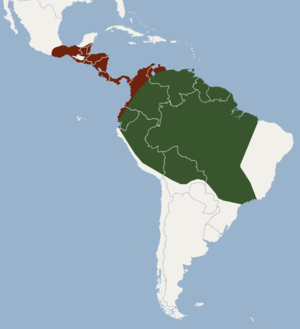
Cette liste commentée recense la mammalofaune en Guyane. Elle répertorie les espèces de mammifères guyanais actuels et celles qui ont été récemment classifiées comme éteintes. Cette liste comporte 250 espèces réparties en douze ordres et 43 familles, dont quatre sont « en danger », sept sont « vulnérables », cinq sont « quasi menacées » et 27 ont des « données insuffisantes » pour être classées.